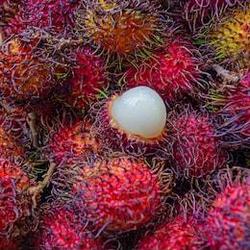
Label: Rambutan